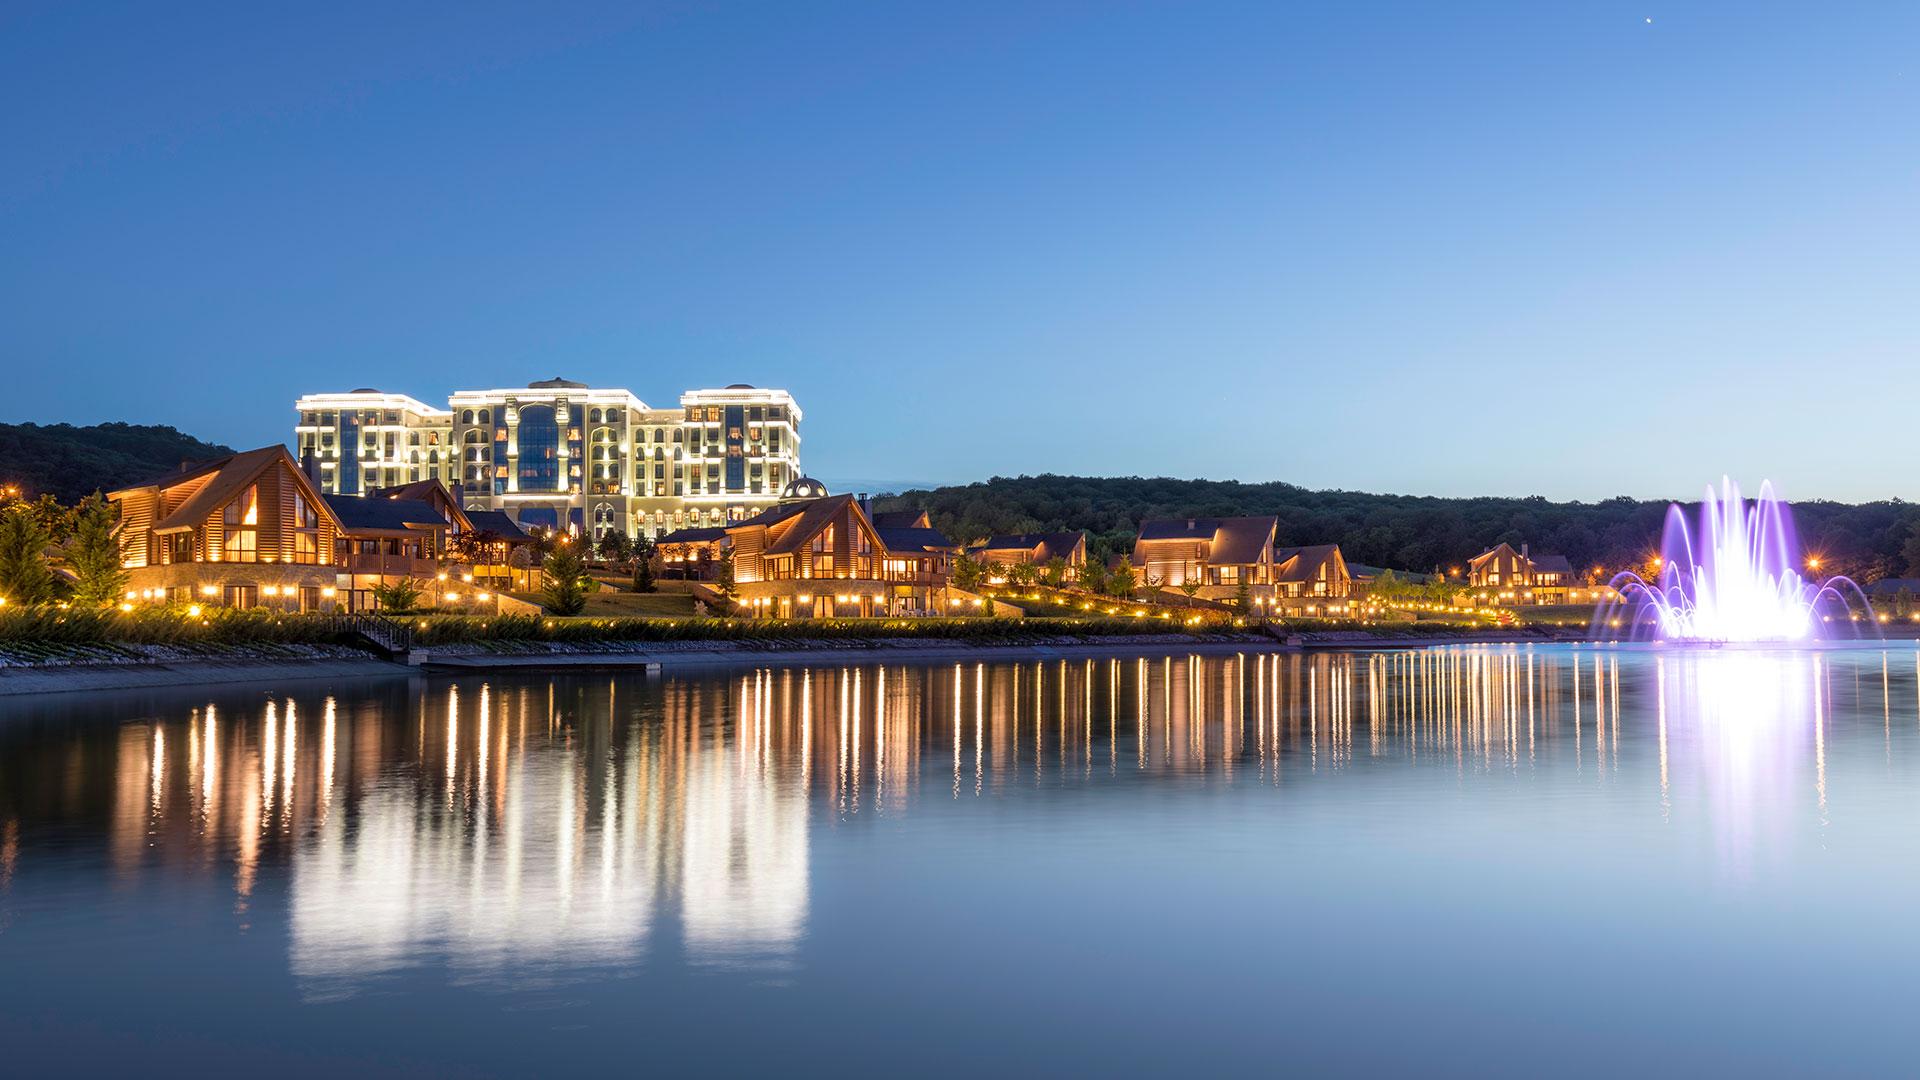
city, water, sky, building, water resources, azure, cloud, dusk, lake, natural landscape, tree, body of water, bank, cityscape, horizon, landscape, waterway, house, calm, winter, shore, resort town, reflection, hill, wilderness, reservoir, evening, coast, lake district, channel, panorama, ocean, night, tourism, freezing, bay, bridge, harbor, skyline, inlet, sea, mountain range, tourist attraction, leisure, loch, sound, river, tower block